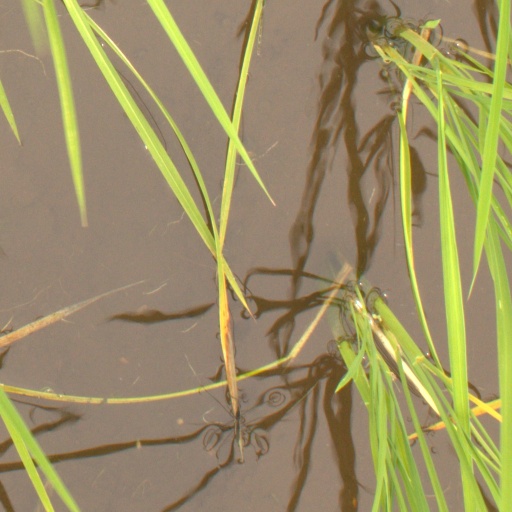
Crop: rice